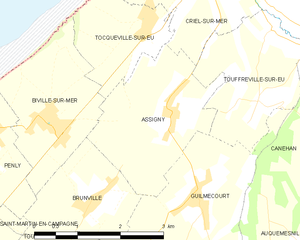
Carte des communes françaises Assigny
Assigny est une ancienne commune française située dans le département de la Seine-Maritime, en région Normandie.